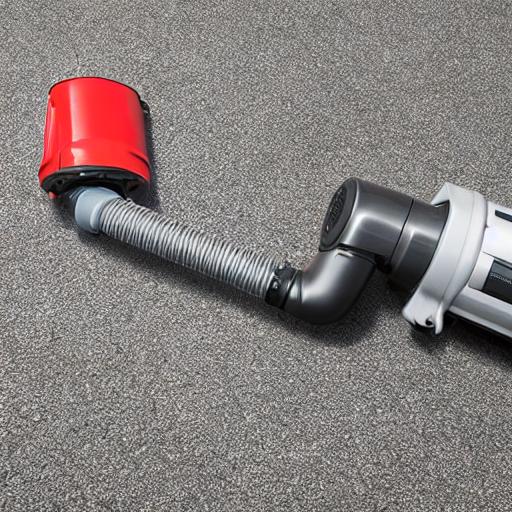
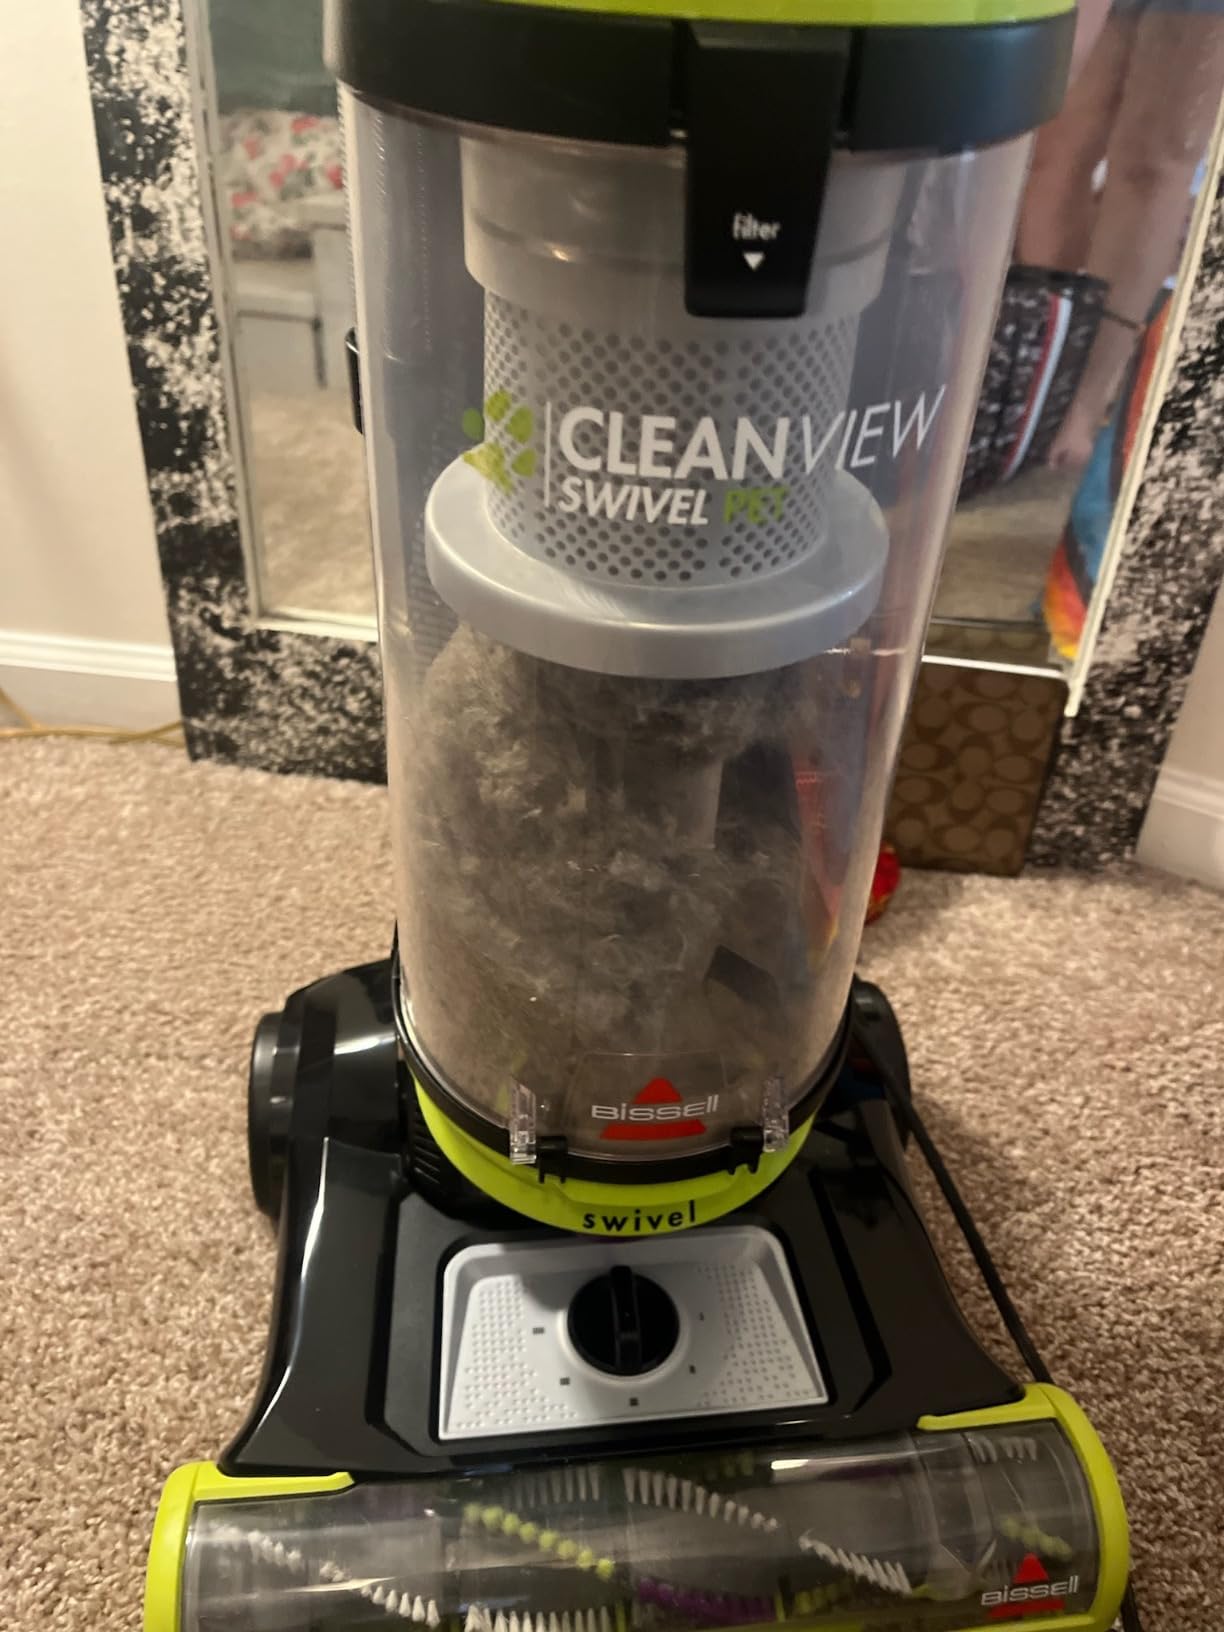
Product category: items_vacuum
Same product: no